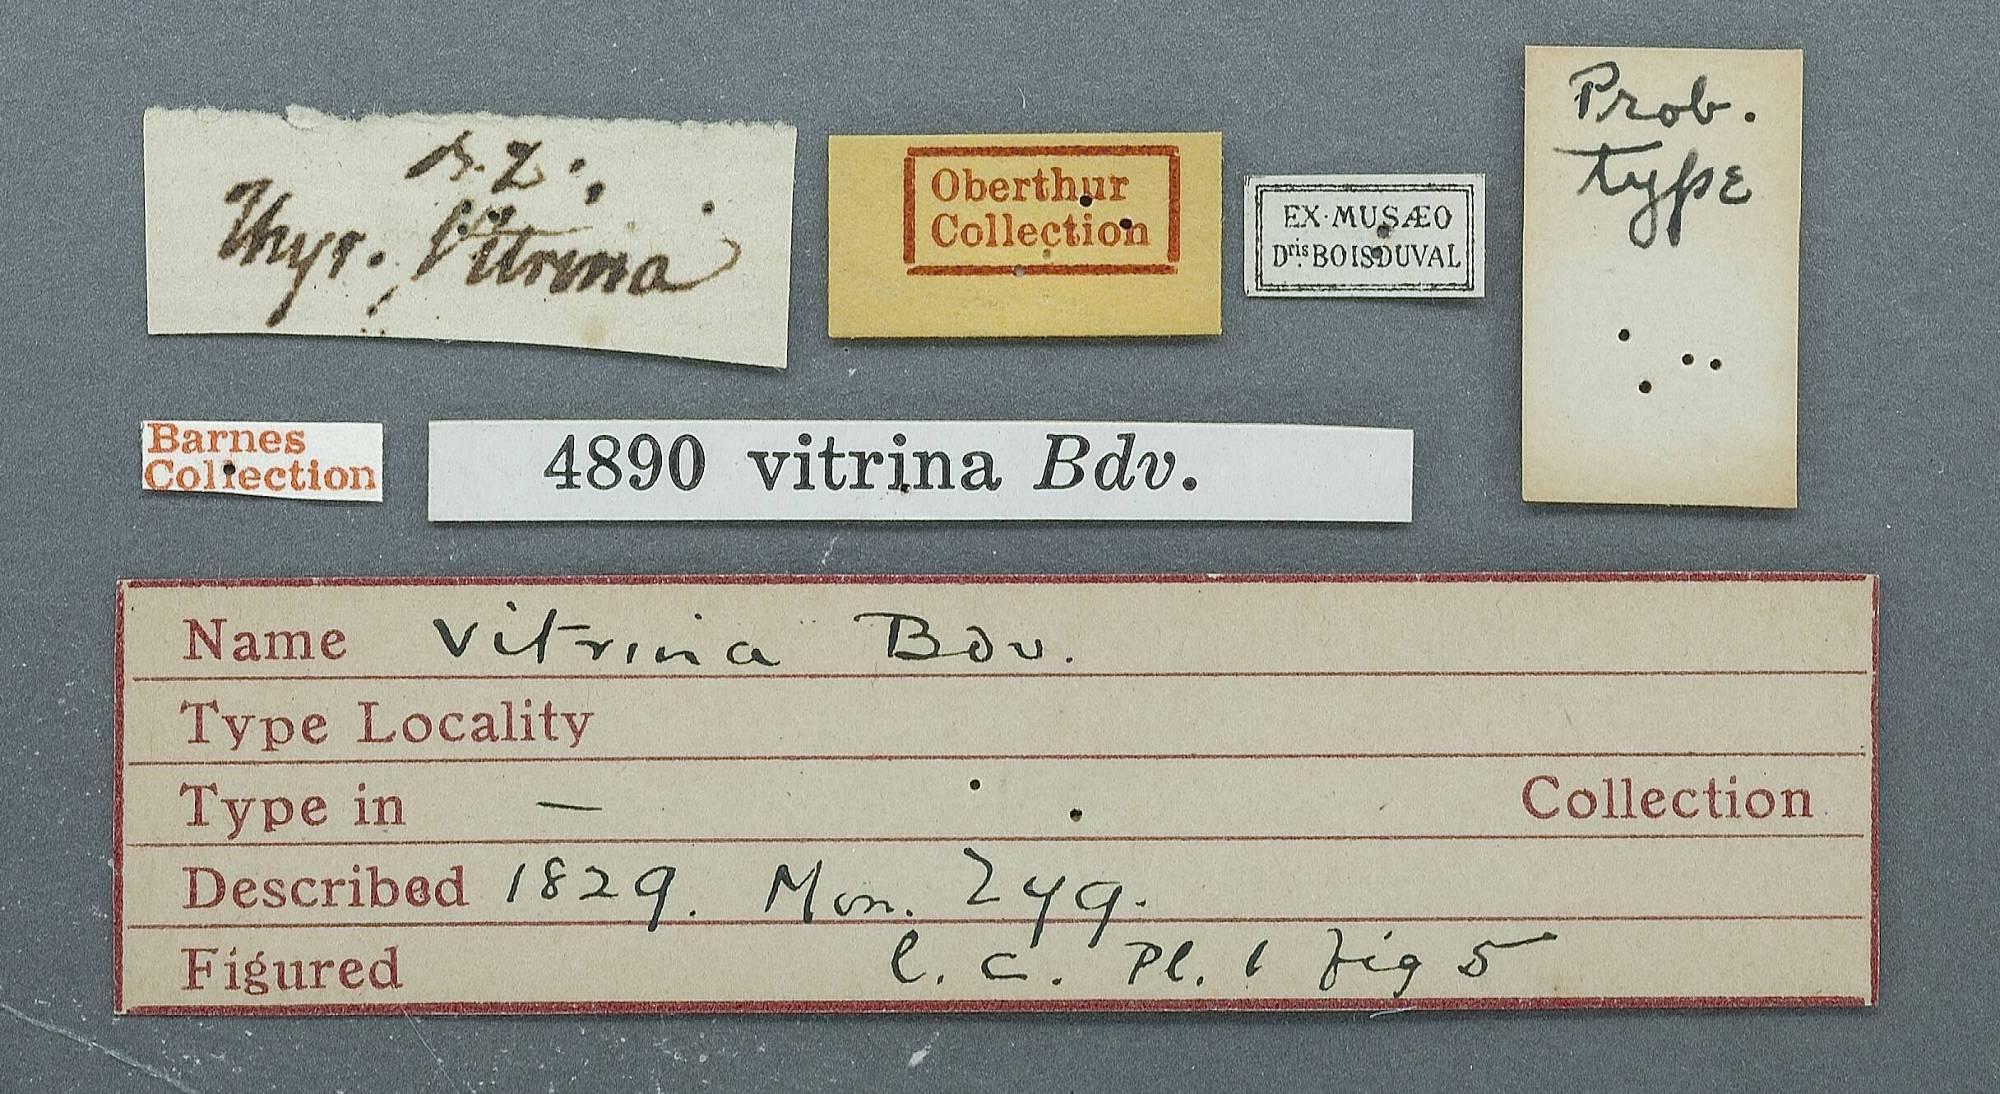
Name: Thyris vitrina
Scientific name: Thyris vitrina Boisduval, 1829
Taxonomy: Animalia, Arthropoda, Insecta, Lepidoptera, Thyrididae, Thyridinae
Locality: [Not Stated]
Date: [Not Stated]